Abbots Bromley

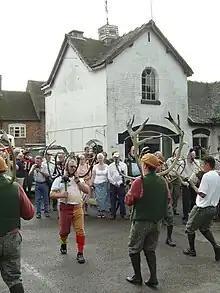
The Horn Dance outside the Bagot Arms in 2006

Abbots Bromley is known for its annual Horn Dance, an English folk dance dating back to the Middle Ages. The modern version of the dance involves reindeer antlers, a hobby horse, Maid Marian, and a Fool. The dance takes place on Wakes Monday, the day following Wakes Sunday, which is the first Sunday after 4 September. It begins in the morning on the village green and passes to Blithfield Hall, returning to the village in the early afternoon with the dancers then making their way around the pubs and houses, eventually finishing with a service of Compline at the church.